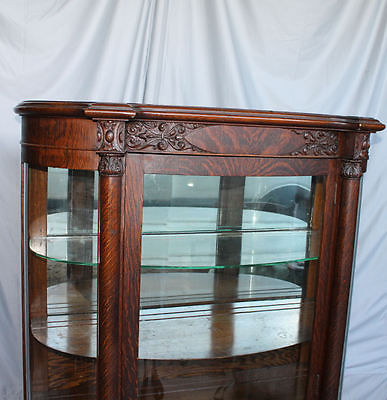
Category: cabinet